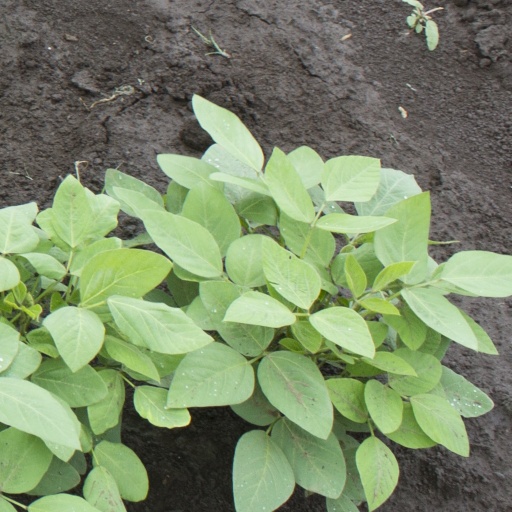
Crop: soybean